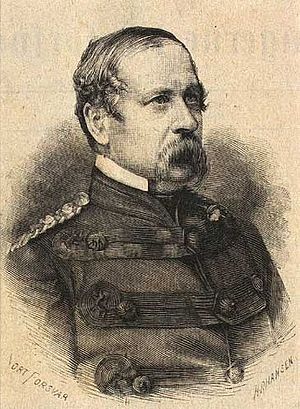
Richard Waldemar de Chabert
Richard Waldemar de Chabert. Xylografi af H.P. Hansen
Richard Waldemar de Chabert var en dansk officer.